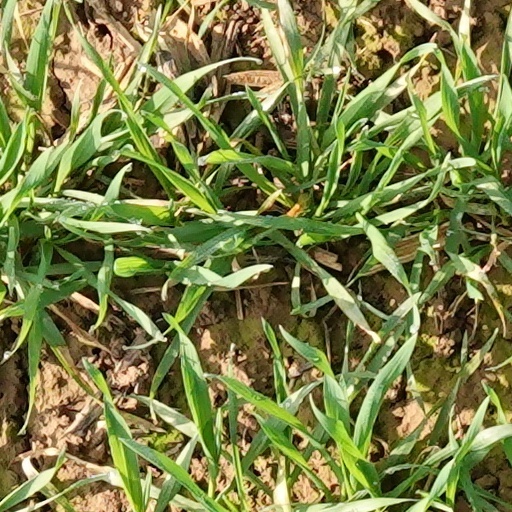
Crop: wheat